The Colonel (Monty Python)

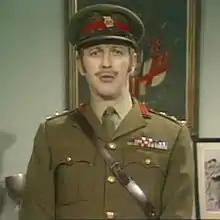
Graham Chapman in character as The Colonel

The Colonel is a recurring fictional character from the British television show "Monty Python's Flying Circus", played by Graham Chapman.